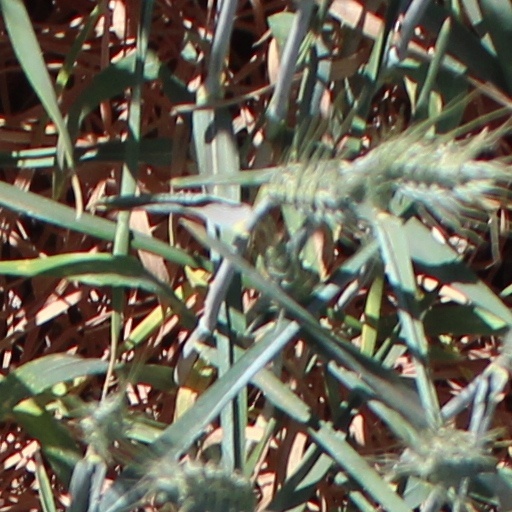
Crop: wheat